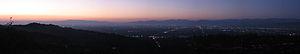
Mulholland Drive est une route pittoresque de la ville de Los Angeles, dans l'État de Californie, entrecoupée d'une section de randonnée non goudronnée. Longue de 38 km, cette route se prolonge par l'autoroute Mulholland Highway, formant un ensemble de 88 km, le Mulholland Scenic Parkway and Corridor.